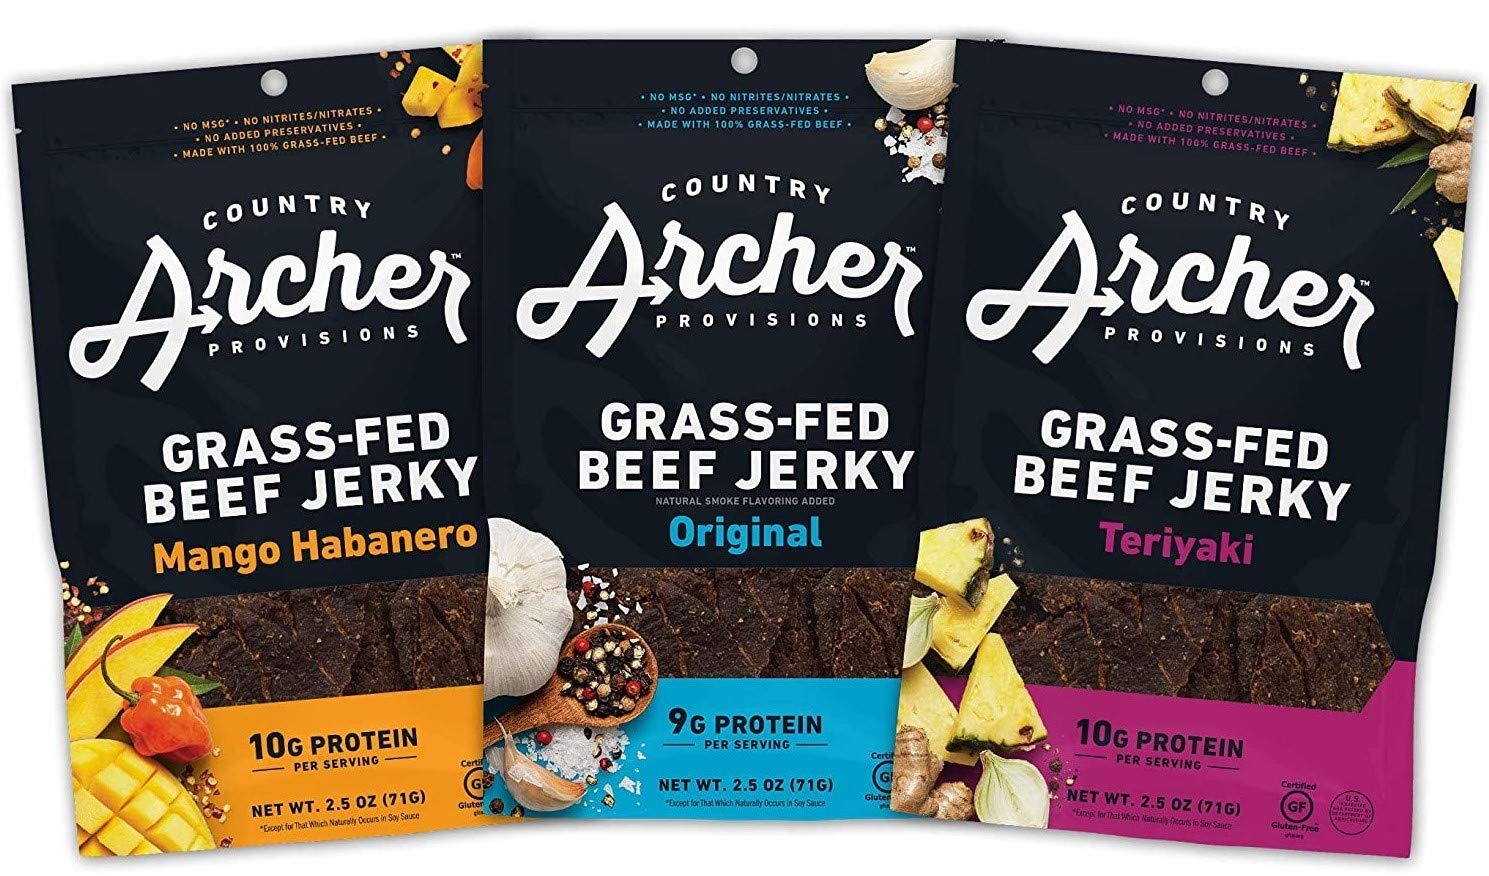
Item Name: Country Archer Grass-Fed Beef Jerky Variety Pack - Beef Jerky Snack Packs, Beef Jerky Assortment, Jerky Sampler with Original, Mango Habanero, Teriyaki Beef Jerky- 2.5 oz (Pack of 3)
Bullet Point 1: MOUTHWATERING FLAVORS TO TRY - Our assorted beef jerky variety pack has some of our bestsellers including our sweet & spicy Mango Habanero Beef Jerky, classic Teriyaki, and Original varieties
Bullet Point 2: HEALTHY SNACK - Whether you have dietary needs or you're just looking for a healthy snack, Country Archer is for you. Our jerky is compliant with Paleo, Keto, Gluten-Free, & Carnivore diets
Bullet Point 3: GREAT TASTE - If you're looking for delicious & healthy beef jerky, look no further! All our beef jerky varieties are made from 100% grassfed beef, with no MSG or other ingredients you can't pronounce
Bullet Point 4: WE'VE GOT OPTIONS - No matter what your lifestyle, we've got you covered. Try our other low carb snacks including Beef Jerky, Pork Jerky, Smoked Sausage Sticks, and Zero Sugar Beef Sticks
Bullet Point 5: THE PERFECT GIFT - Country Archer's beef jerky assortment pack is the perfect gift to give any time of year. With unique flavors to try, our gourmet jerky comes in varieties the whole family will love
Value: 7.5
Unit: Ounce

Price: 21.99